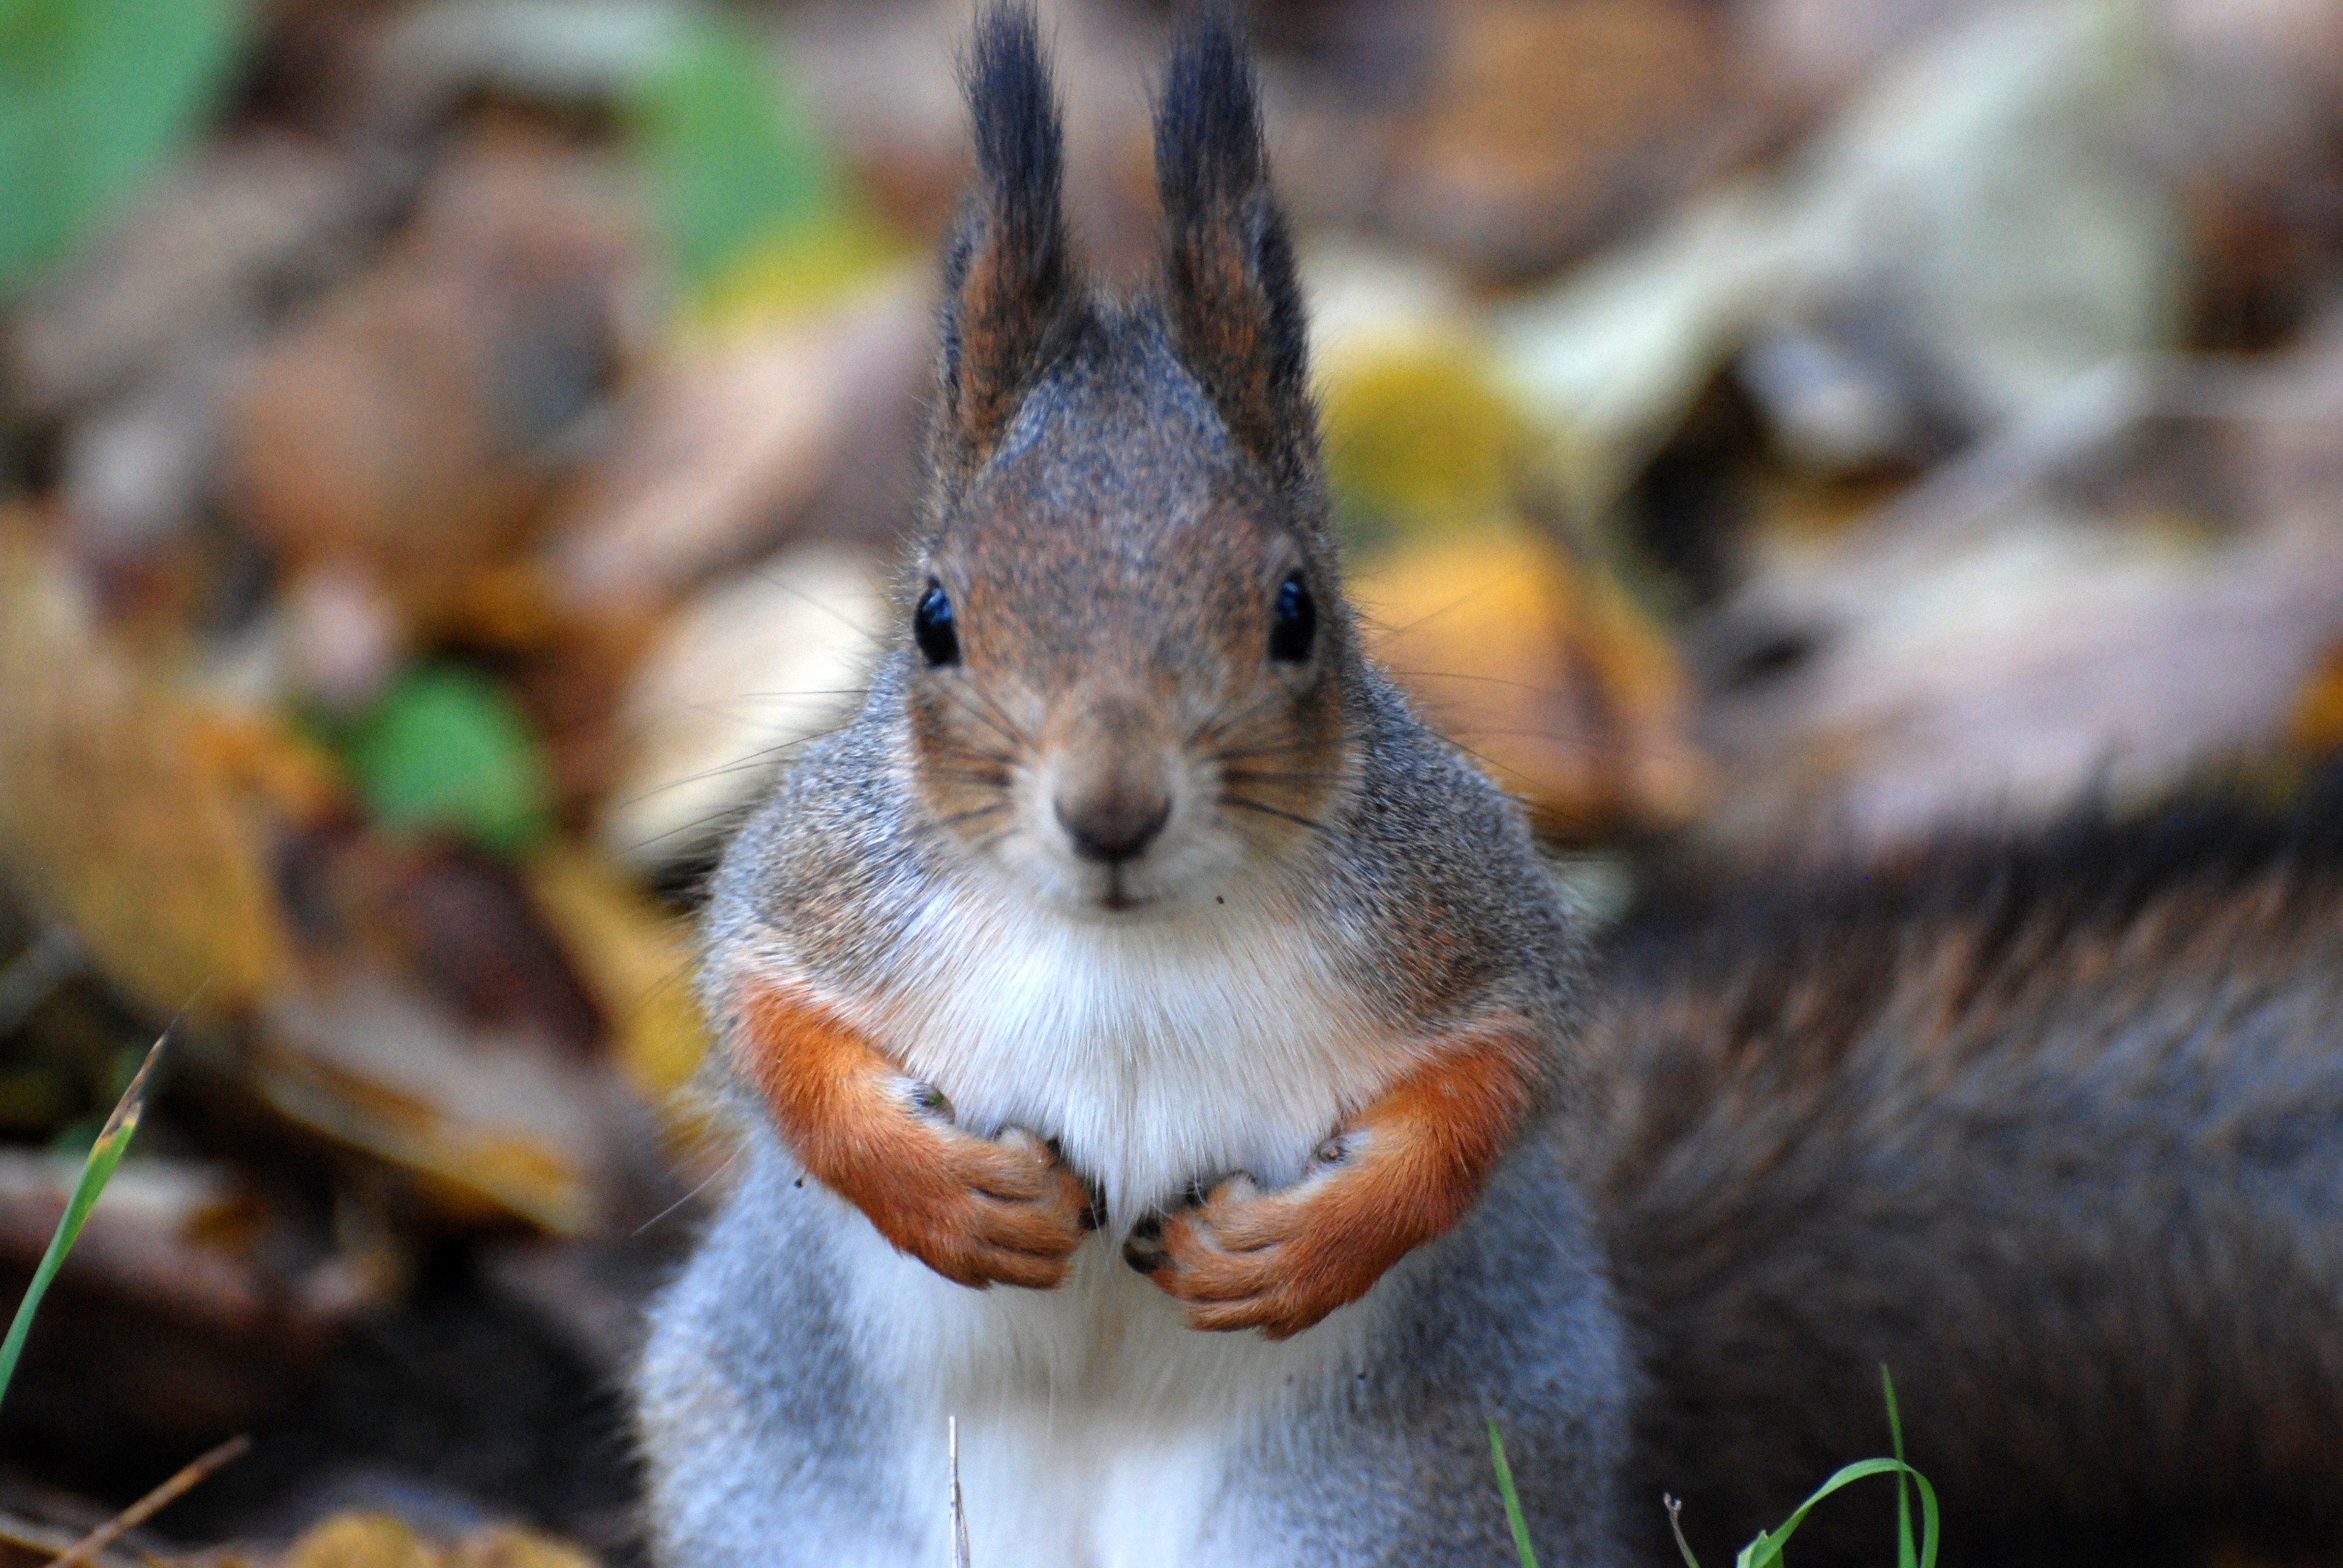
nature, wildlife, mammal, nikon, squirrel, rodent, fauna, whiskers, animals, vertebrate, chipmunk, mygearandmepremium, abigfave, moscow, russia, d80, flickrdiamond, moskau, specanimal, nikond80, moscou, goldstaraward, soe, theperfectphotographer, worldbest, fox squirrel